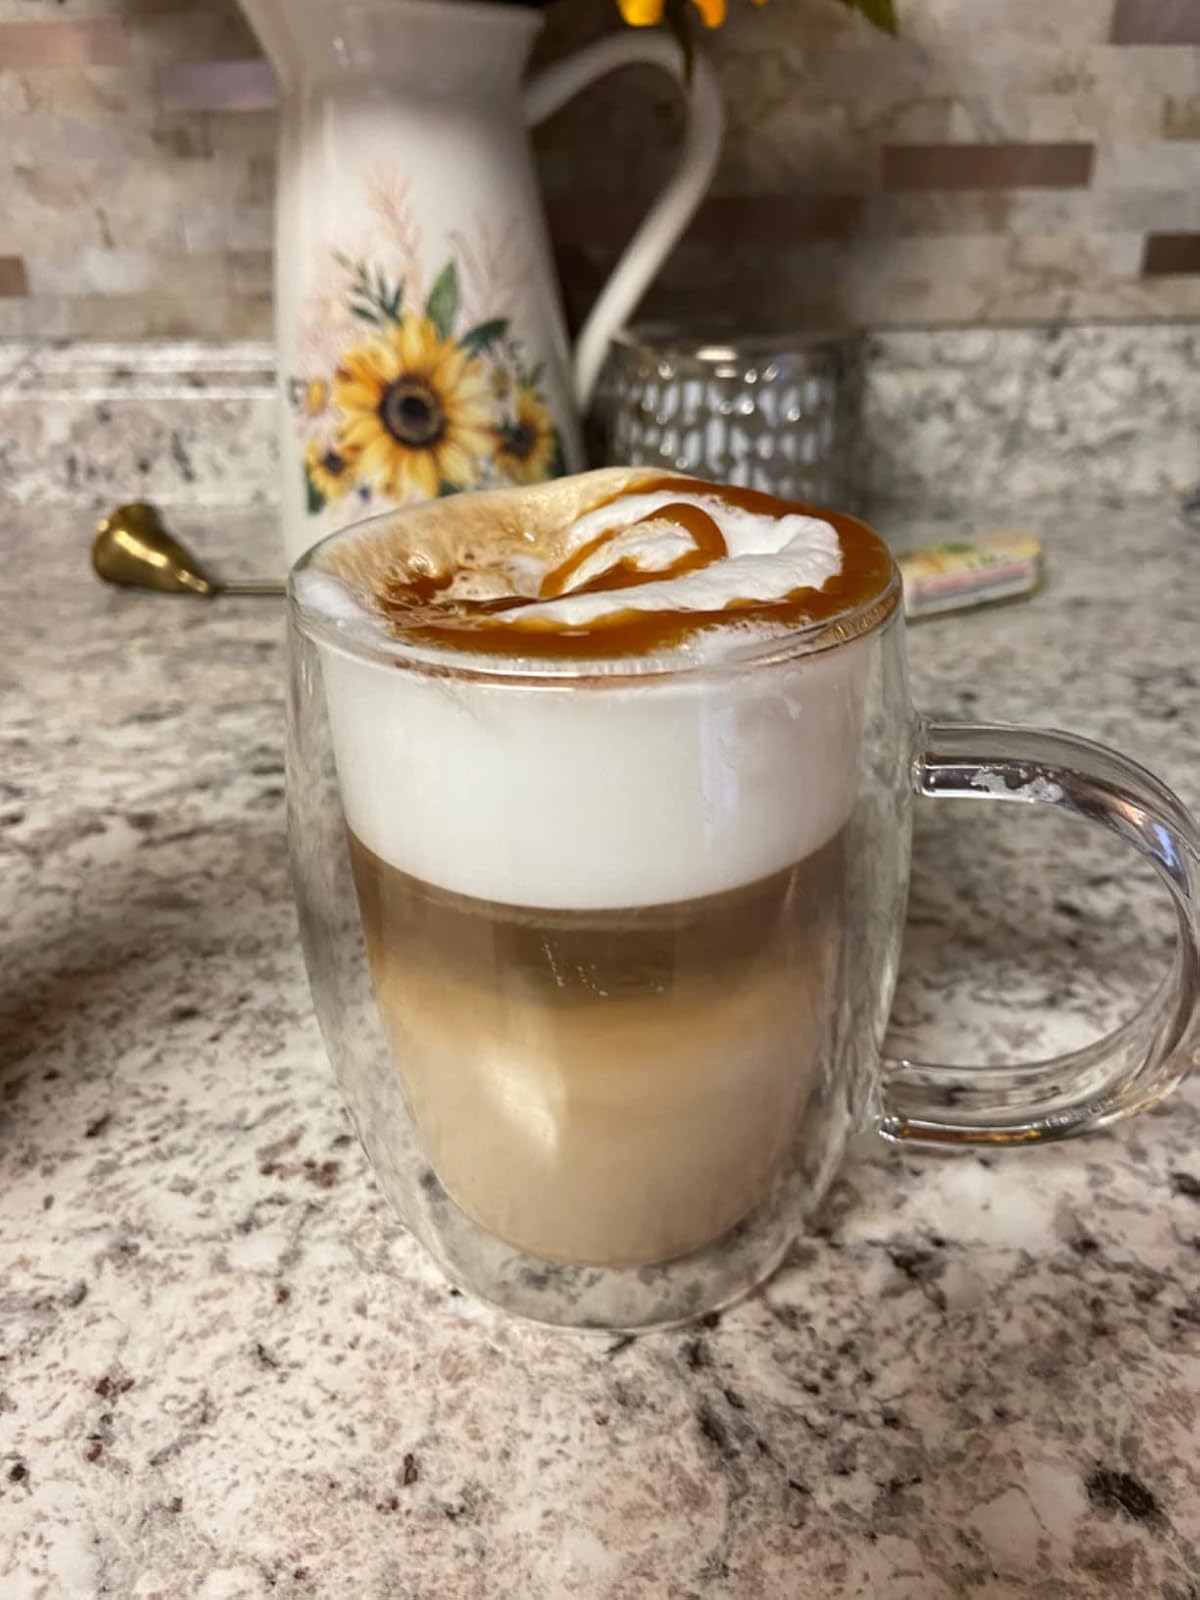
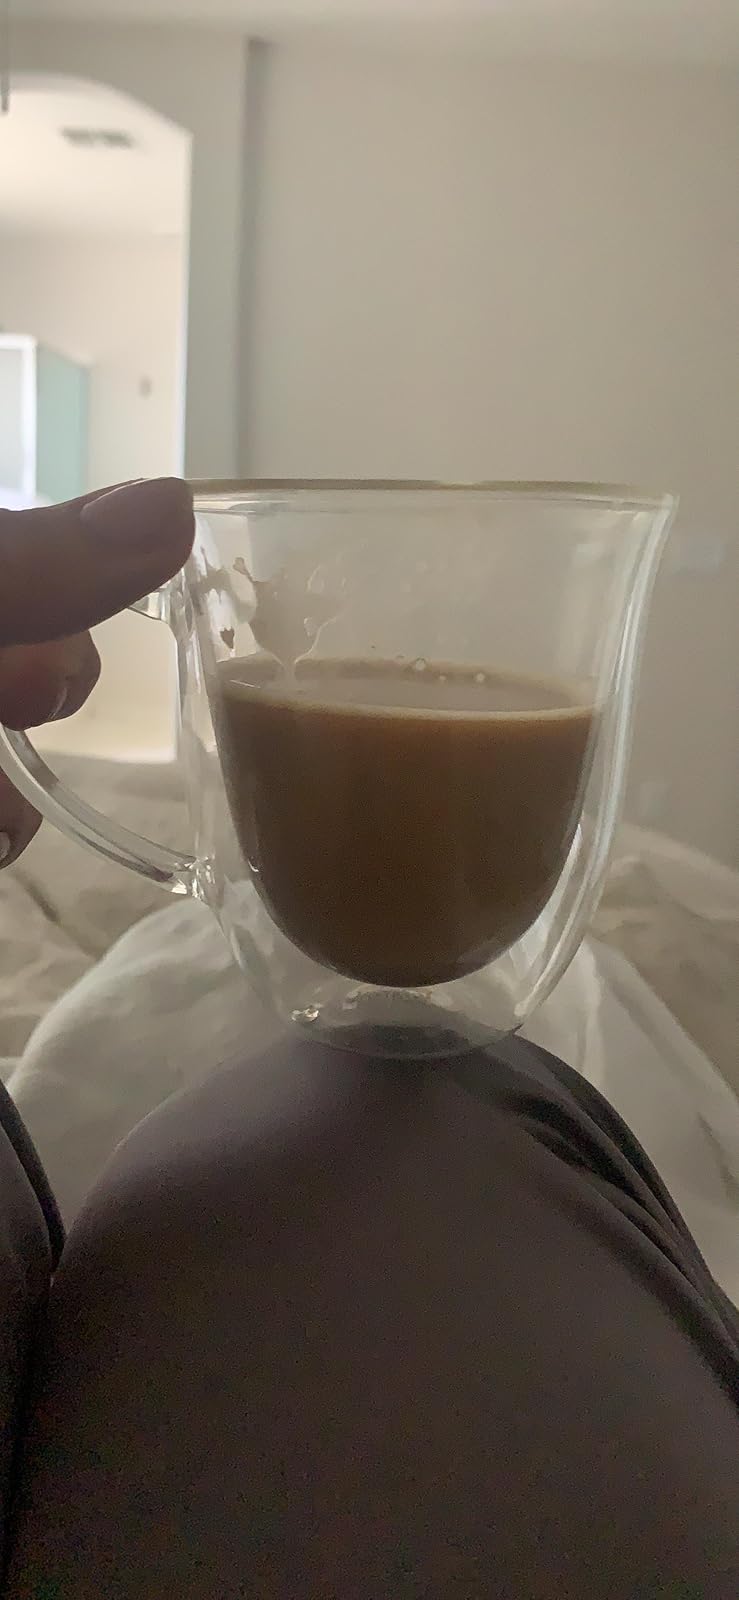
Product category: items_mug
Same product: no